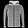
Label: Coat